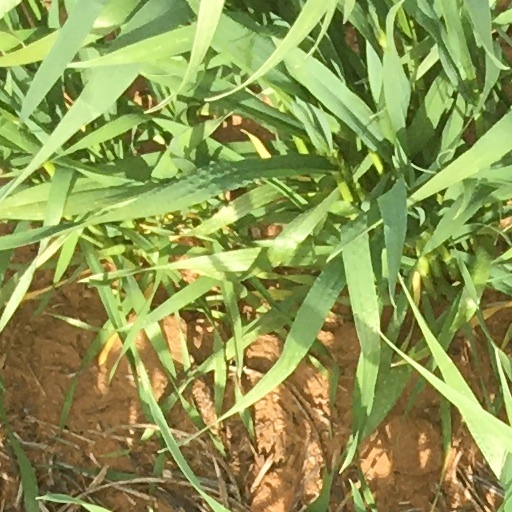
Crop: wheat